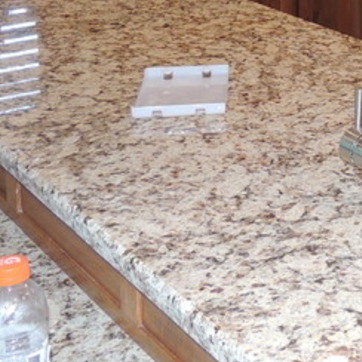
Material: polishedstone